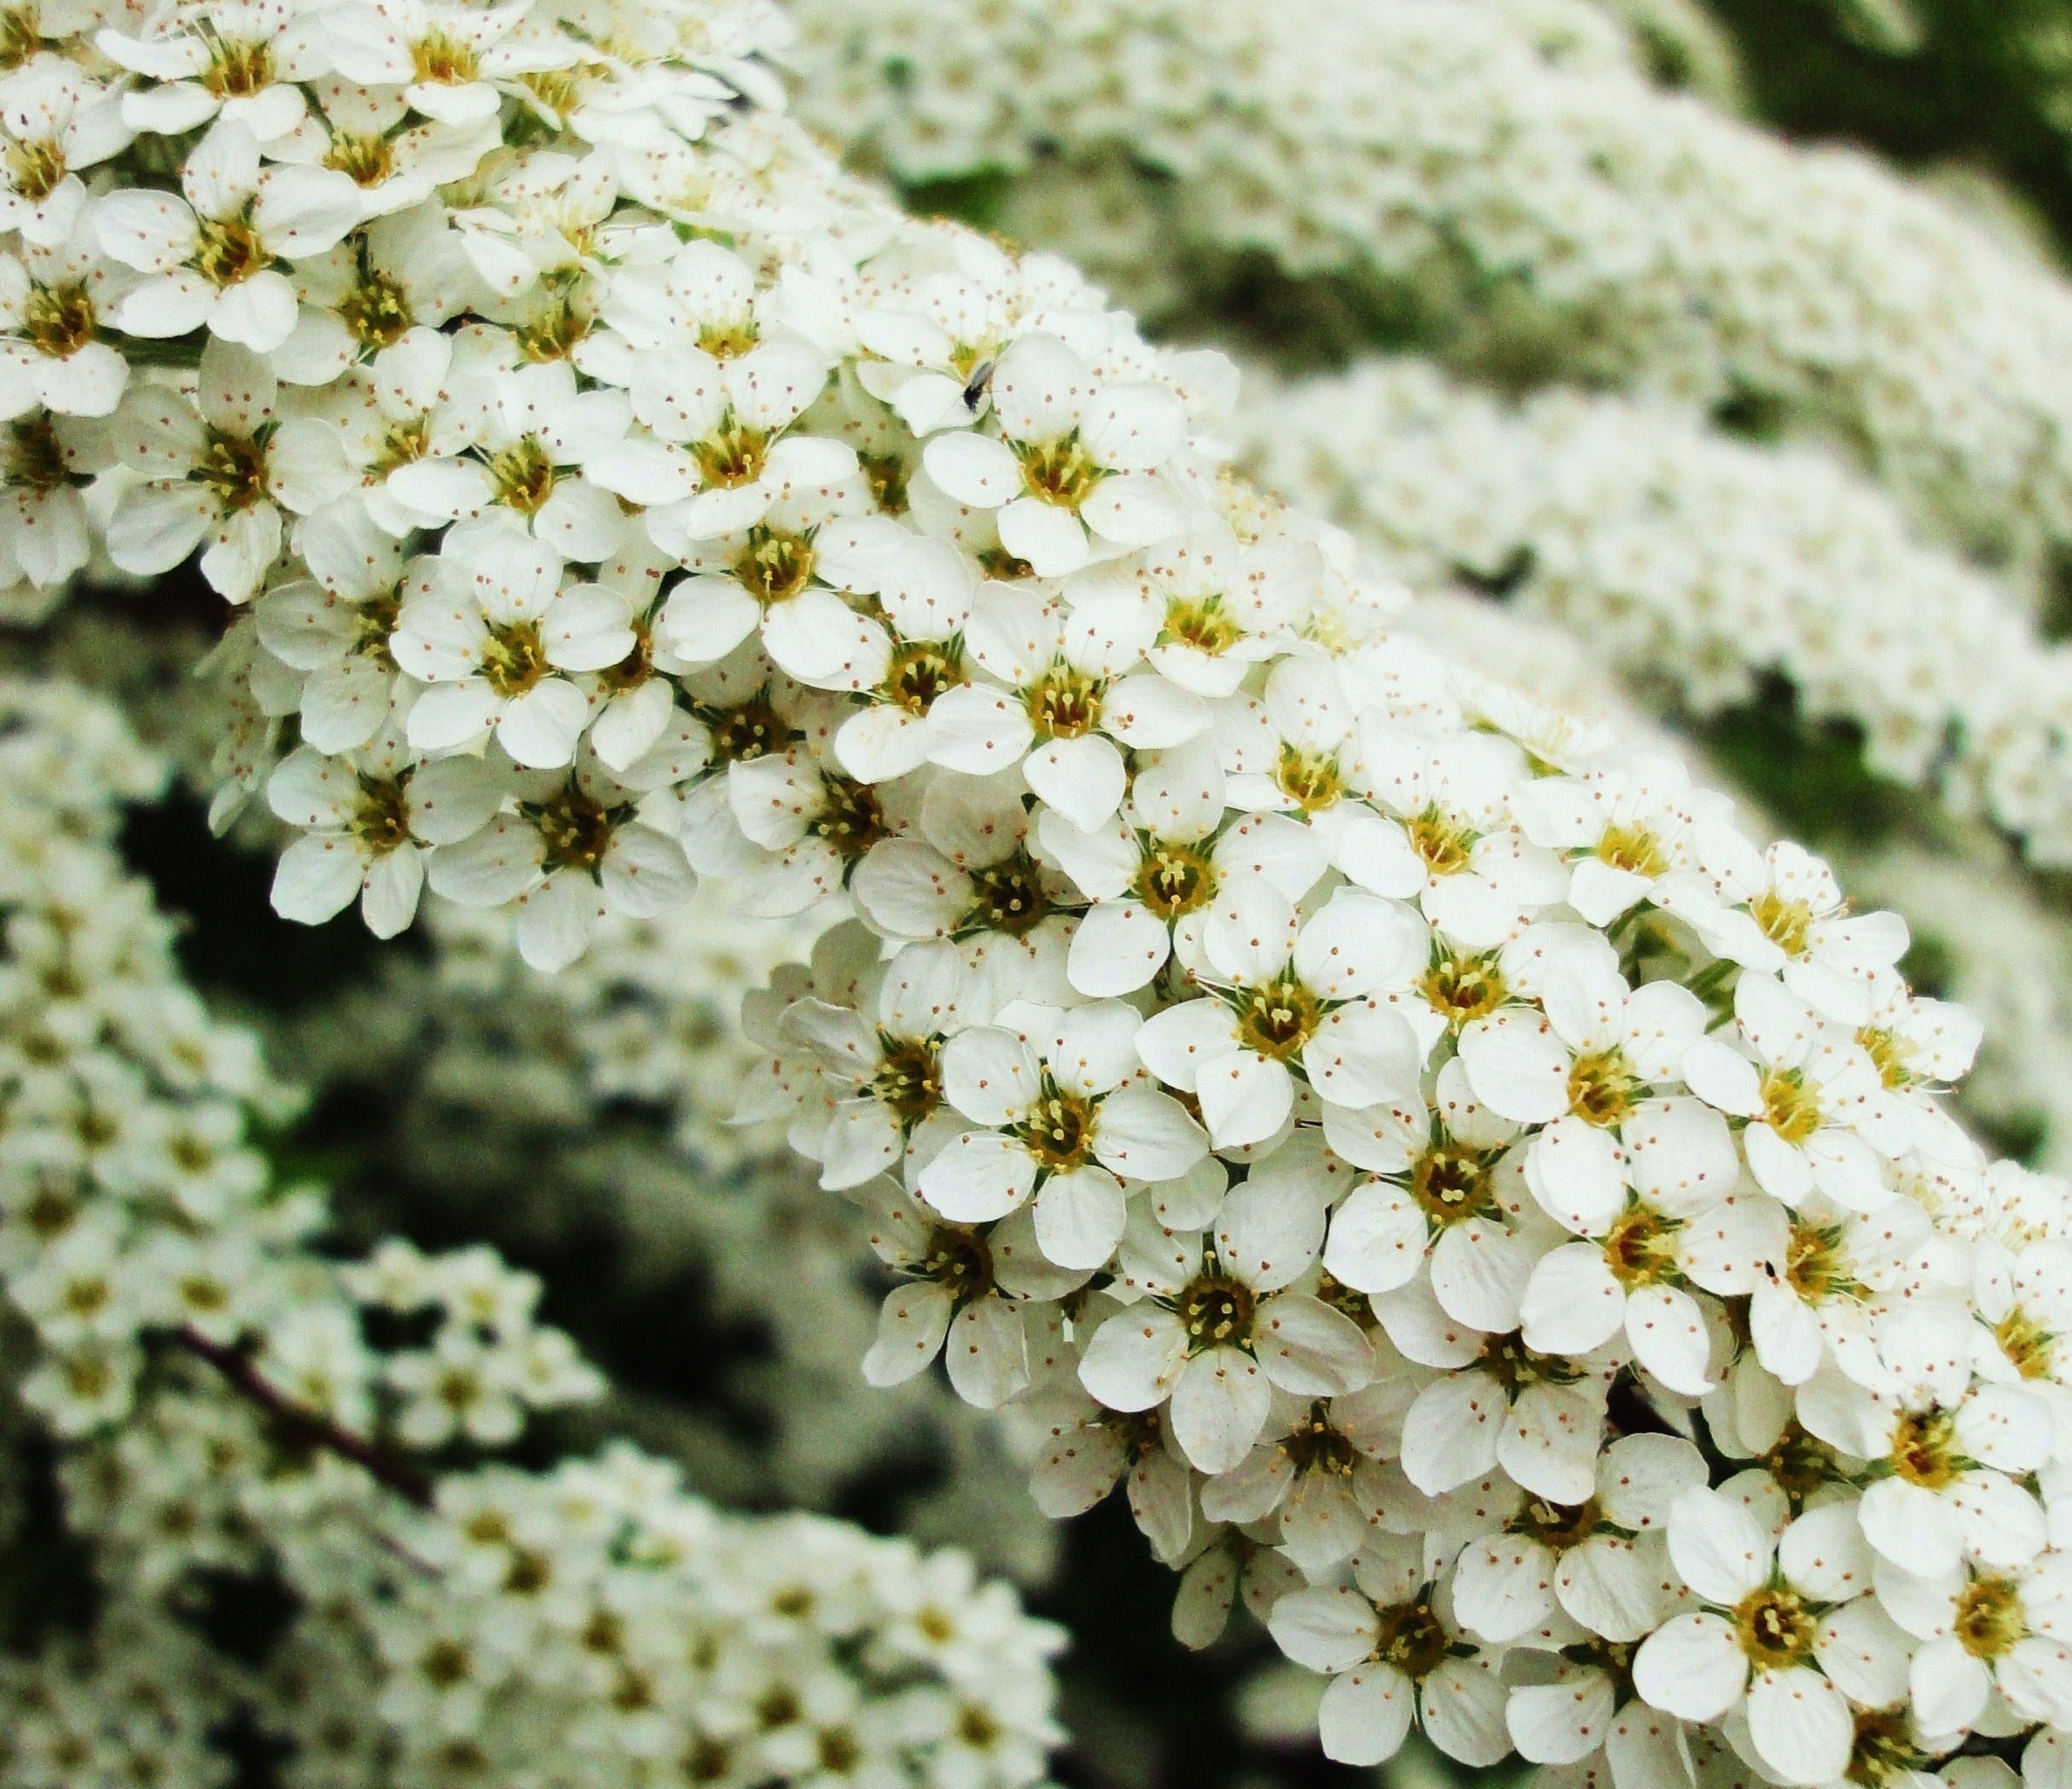
nature, branch, blossom, light, plant, bunch, white, flower, petal, bloom, summer, floral, celebration, love, bouquet, spring, produce, color, natural, fresh, romance, botany, yellow, garden, flora, botanical, white flower, freshness, wildflower, flowers, shrub, viburnum, candytuft, yarrow, macro photography, white background, flowering plant, daisy family, land plant, tanacetum parthenium, evergreen candytuft, alyssum